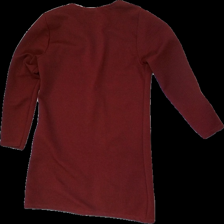
View: back
Type: Cardigan
Category: Ladies
Brand: Not in the list
Brand text on label: MYHAILYS
Colors: Red
Material: 95% Polyester 5% Estalan
Cut: C-collar
Size: XS
Season: All
Price range: <50
Recommended usage: Recycle